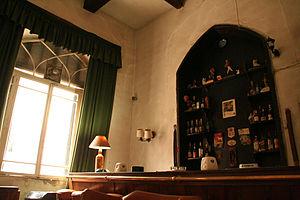
L'hôtel Baron est l'hôtel le plus ancien de la ville d'Alep, dans le nord de la Syrie. Parmi ses visiteurs les plus célèbres, on compte Agatha Christie et le général de Gaulle pendant la Seconde Guerre mondiale. Presque entièrement fermé depuis novembre 2014 à cause de la guerre civile syrienne, son sort est aujourd'hui incertain.